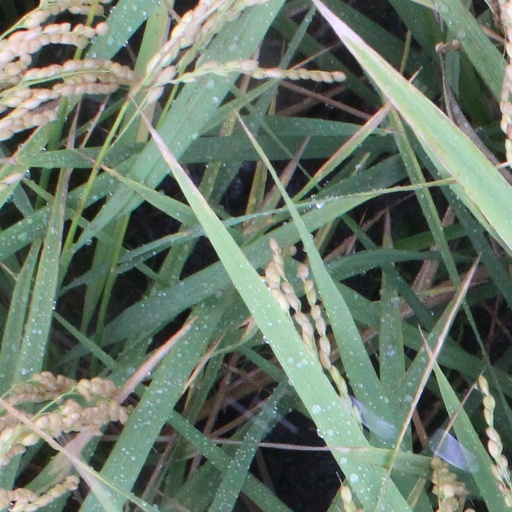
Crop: rice